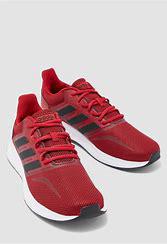
Brand: Adidas
Model: Runfalcon